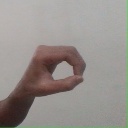
अक्षर: औ